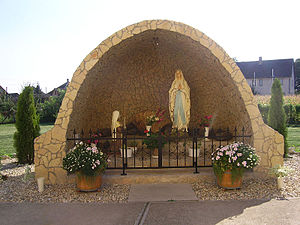
Balkány / Billedgalleri
Balkány er en landsby i Ungarn med beliggenhed i Szabolcs-Szatmár-Bereg-provinsen nær Nyíregyháza.